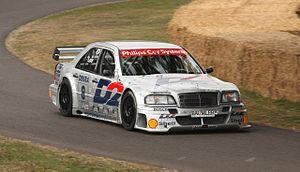
La Mercedes-Benz Classe C est une gamme d'automobile familiale du constructeur allemand Mercedes-Benz existant en berline, break, coupé et cabriolet. Quatre générations se succèdent, lancées en 1993 puis en 2000, en 2007 et enfin en 2014. La première Classe C, datant de 1993, remplace la Mercedes-Benz 190.
La Mercedes-Benz W202 AMG DTM est une voiture de course fabriquée pars Mercedes-Benz et Mercedes-AMG en 1994 et 1996. Spécialement conçu pour le championnat Deutsche Tourenwagen Meisterschaft, elle sera basée sur la Mercedes-Benz Type 202 de base.